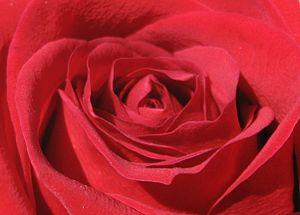
The Rose est un film américain de Mark Rydell sorti en 1979.